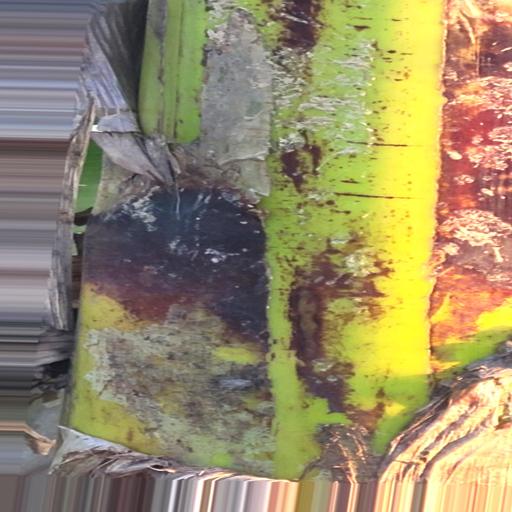
Label: bract_mosaic_virus